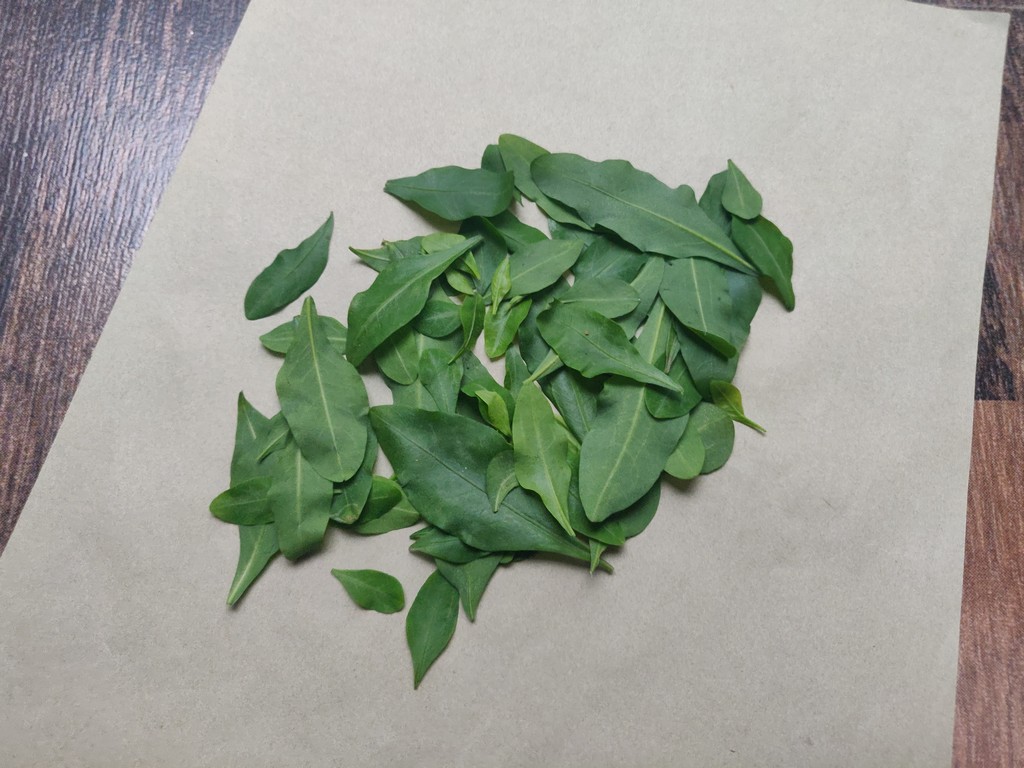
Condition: Healthy
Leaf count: multiple
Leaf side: unknown